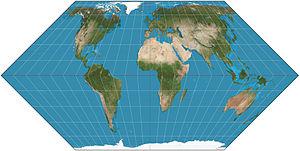
La projection Eckert II est une projection du globe pseudo cylindrique de surface égale présenté par Max Eckert-Greifendorff en 1906. Dans l'aspect équatorial, les lignes de longitude et de latitude sont des lignes droites, et la limite extérieure est un hexagone allongé.
Cette liste recense différentes méthodes de projection cartographique.